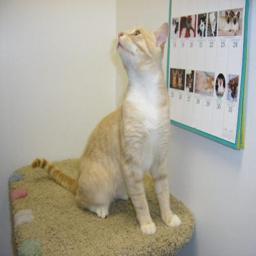
Animal: cats